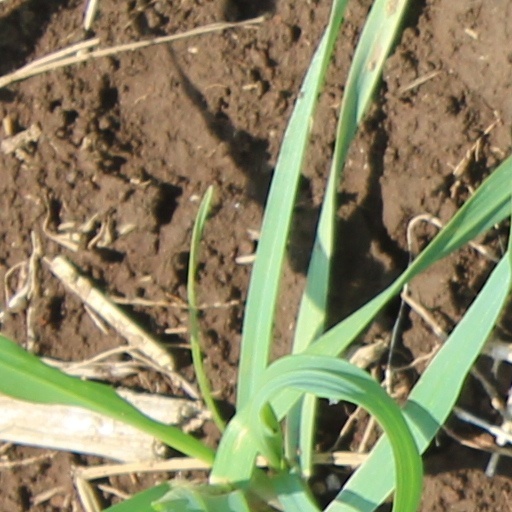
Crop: wheat